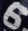
Number: 6